Dinesh Bhramar

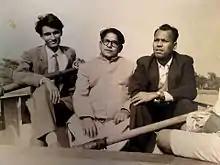
A photograph from Dinesh Bhramar's album. In the middle is Nazeer Banarasi, Dinesh Bhramar is sitting to the right of him and Bholanath Bimb is at left. They were amongst the prominent non-film lyricist of Hindi during the 1960s and 70s.

He has been awarded the Gopal Singh Nepali Samman (2011), Bazme Adab (1999), Lok Shikar Samman (1998), Champaran Ratna (1993), and Sahitya Saurabh Samman (1972).